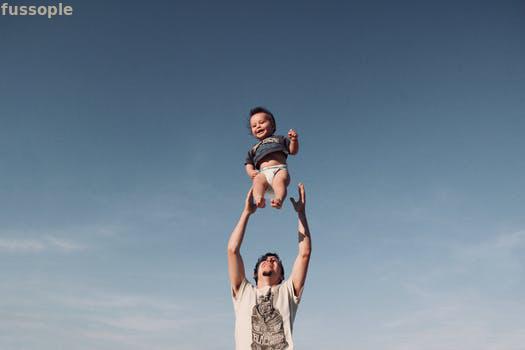
Label: Watermark